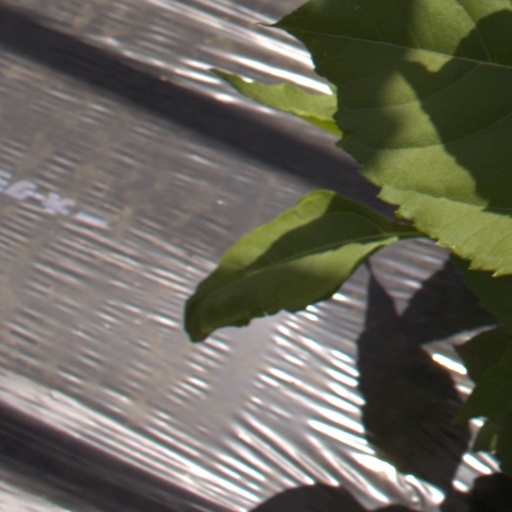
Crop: Jerusalem artichoke